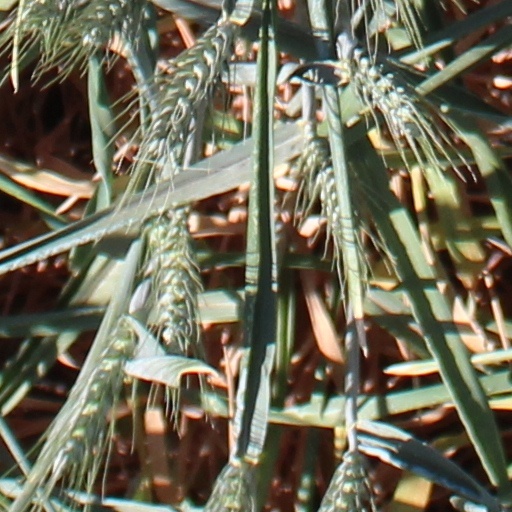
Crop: wheat